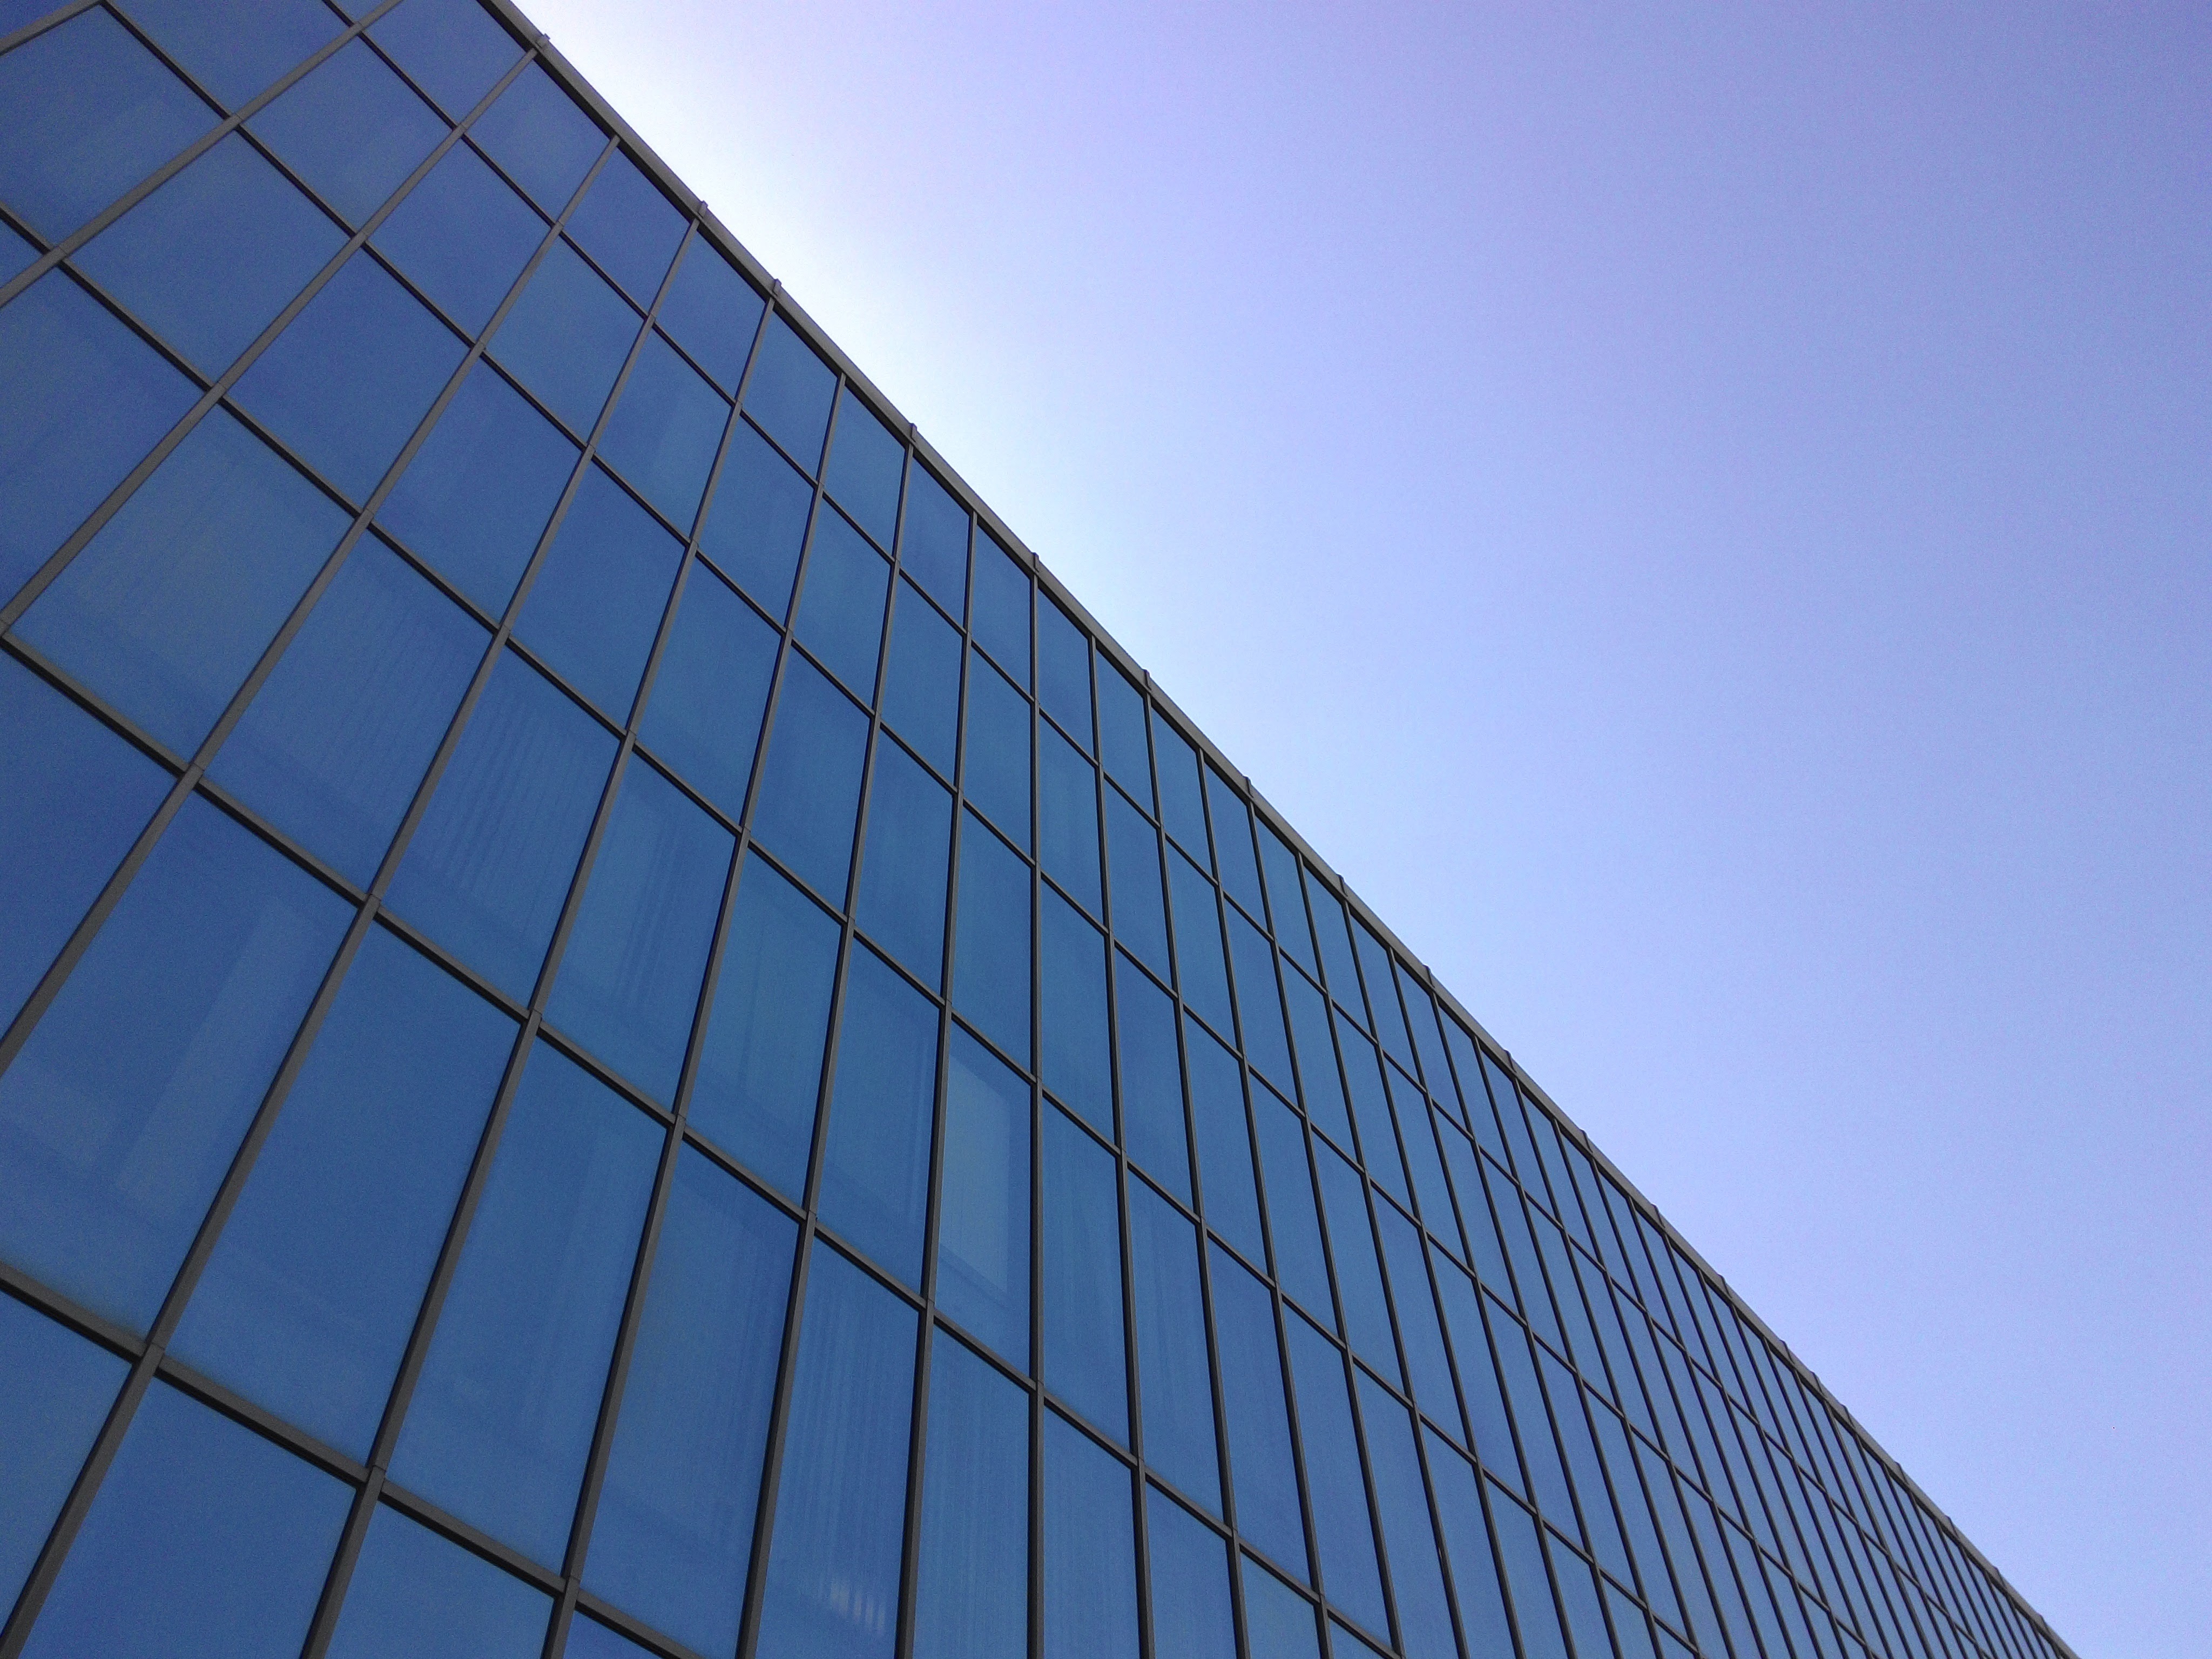
architecture, sky, building, skyscraper, downtown, line, reflection, facade, blue, modern, tower block, symmetry, palazzo, shape, headquarters, trieste, daylighting, crystal palace